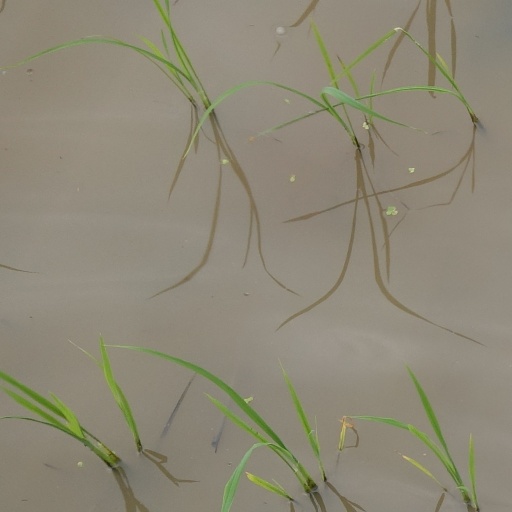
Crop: rice